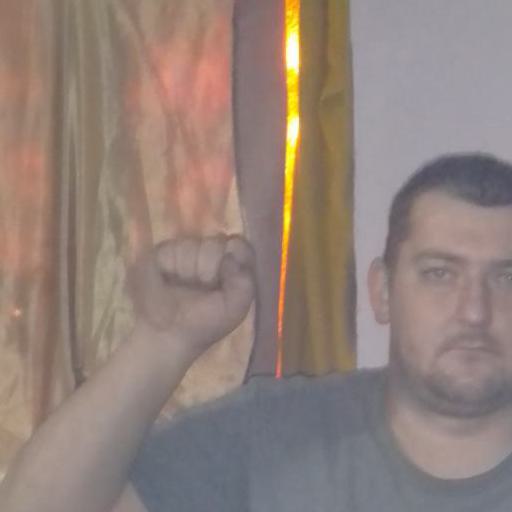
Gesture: fist